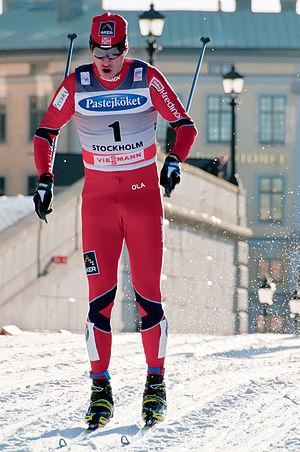
Ola Vigen Hattestad, né le 14 mars 1982 à Askim, est un skieur de fond norvégien. Spécialiste du sprint, il est champion olympique de la discipline aux Jeux olympiques de 2014 à Sotchi et champion du monde en 2009. Il est également champion du monde du sprint par équipes lors de cette même édition, et médaille d'argent en 2011, toujours en sprint par équipes. Il remporte à trois reprises le globe de cristal récompensant le vainqueur de la spécialité du sprint en Coupe du monde. Ses treize victoires individuelles en Coupe du monde sont remportées en sprint.